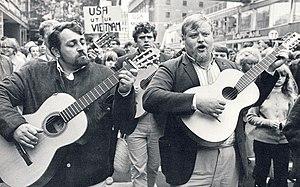
Cornelis Vreeswijk, né le 8 août 1937 à IJmuiden et mort le 12 novembre 1987 à Stockholm, est un acteur et un auteur-compositeur-interprète néerlando-suédois.